Château de Dietrich

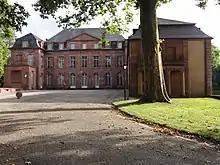
Château de Dietrich, Reichshoffen

The Château de Dietrich is a château in the "commune" of Reichshoffen, Bas-Rhin, Alsace, France.